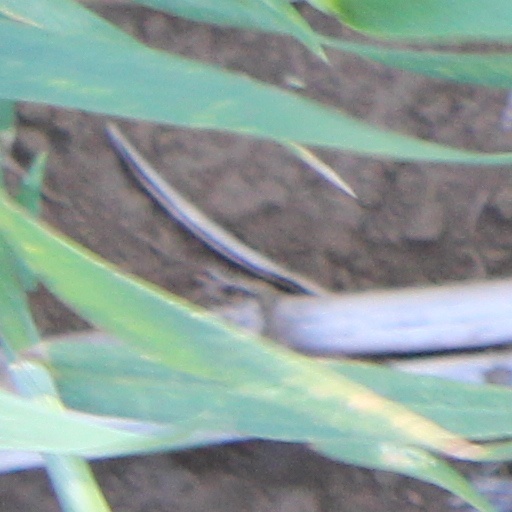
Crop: wheat